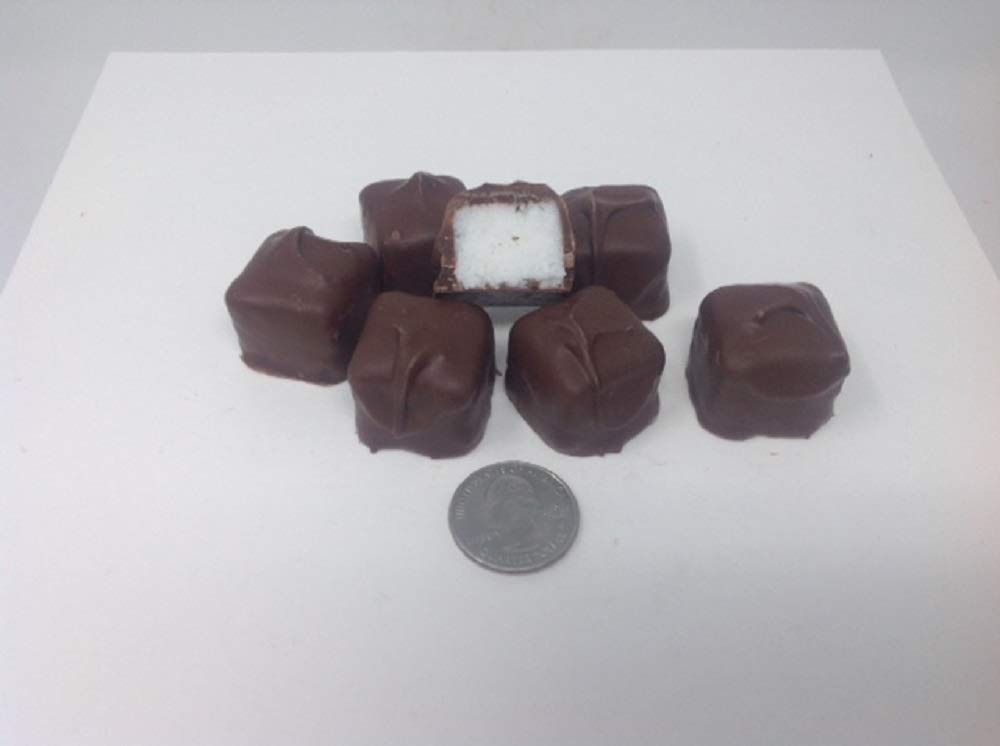
Item Name: Gourmet Sugar Free Coconut Royale Cream Milk Chocolate Candy 1 pound
Product Description: Sugar Free Milk Chocolate Coconut Royale Creams. Smooth coconut cream surrounded by delicious sugar free milk chocolate. This listing is for a 1 pound bag of gourmet sugar free milk chocolate coconut royale creams.
Value: 16.0
Unit: Ounce

Price: 27.95